Vivek Singh (chef)

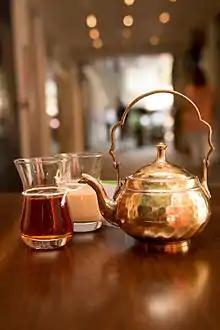
Afternoon tea by Vivek Singh

The fifth restaurant in the Cinnamon Collection opened in 2017. This was Singh's first restaurant in the UK located outside of London.